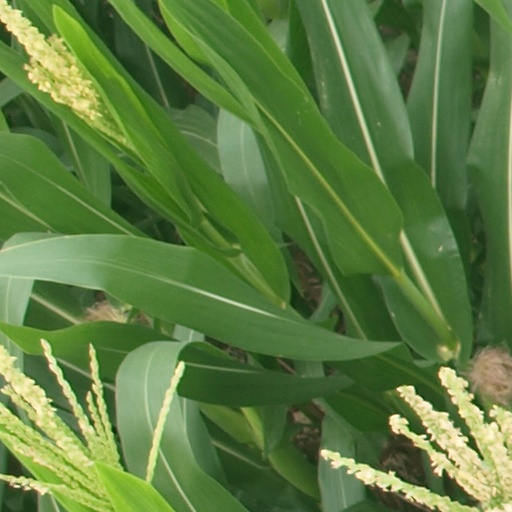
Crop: maize; corn